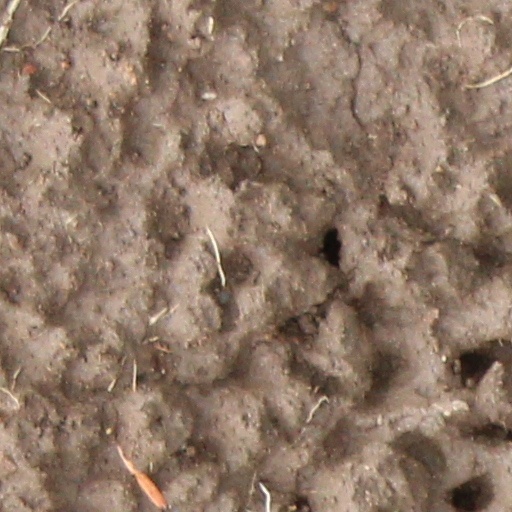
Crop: wheat